Buick LeSabre

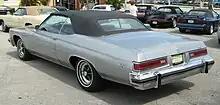
1975 Buick LeSabre Custom Convertible

The same assortment of 350 and 455 cubic-inch V8s were carried over but featured lowered compression ratios and other modifications in order to enable the use of lower-octane low-lead or unleaded gasoline as a result of a General Motors corporate mandate. Variable-ratio power steering and power front disc brakes were made standard equipment on all LeSabres at the start of the 1971 model year. In March, the Turbo Hydramatic transmission became standard equipment, and all Buick LeSabres would remain so equipped in base form until the nameplate's final year in 2005. The new body also featured a double shell roof for improved roll-over protection. Also new for '71 was a flow-through ventilation system utilizing vents mounted in the trunklid shared with other full-sized GM cars and the compact Chevrolet Vega. It used the heater fan to draw air into the car from the cowl intake, and force it out through vents in the trunk lid or tailgate. In theory, passengers could enjoy fresh air even when the car was moving slowly or stopped, as in heavy traffic. In practice, however, it didn't work. However, within weeks of the 1971 models' debut, Buick and all other GM dealers received multiple complaints from drivers who complained that the ventilation system pulled cold air into the car before the heater could warm up and could not be turned off. The ventilation system was extensively modified for 1972. Also new for the 1971 was an optional MaxTrac computerized traction control system. Inside was a new wrap-around cockpit style instrument panel that placed all controls and instruments within easy reach of the driver, along with easier serviceability with instruments and switches accessible from the front when the faceplate was removed. The seats of a new full-foam design with headrests more squared off than 1969–70. Again, base and Custom model LeSabres were offered in the same sedan and coupe bodystyles while the convertible was a Custom-only offering. The LeSabre 455 model line was dropped for 1971 with the larger engine now being offered as an option on the regular base and Custom-series models. LeSabre Customs equipped with the optional 455 engine got a "455" badge underneath the LeSabre nameplates on the front fenders instead of the "Custom" badge normally used.